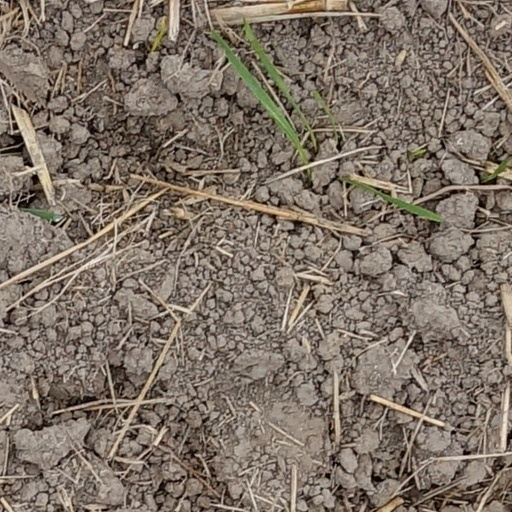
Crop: wheat